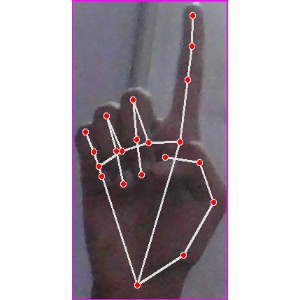
अक्षर: क